Bilohorodka, Kyiv Oblast

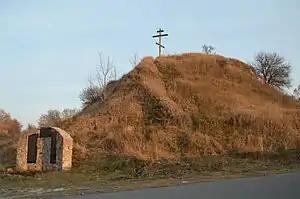
Remains of Bilhorod Castle in the modern village of Bilohorodka

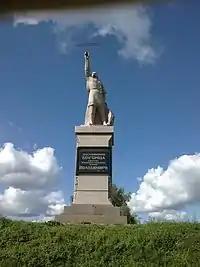
Volodymyr the Great Monument of Bilohorodka

The village was established in 980 as the legendary city-castle Bilhorod Kyivskyi, located in Kyivan Rus'. It was located on the right bank of Irpin River and was mentioned in chronicles.